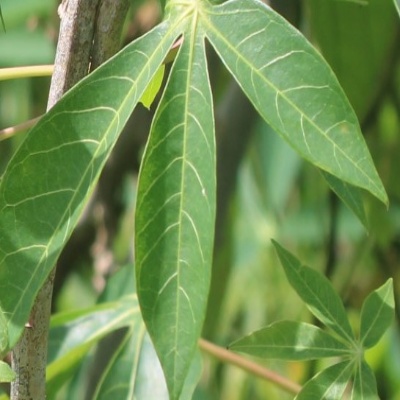
Crop: Cassava
Condition: bacterial blight